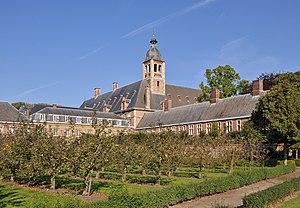
Bruges (Belgique): le Grand Séminaire, anciennement Abbaye des Dunes
Cette page regroupe l'ensemble des monuments classés de la ville de Bruges pour les noms de rues commençant par la lettre P.